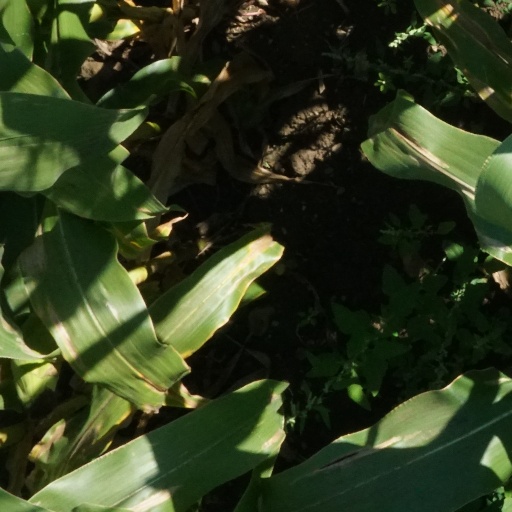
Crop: maize; corn